Postage stamps and postal history of Yugoslavia

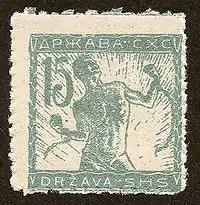
Verigar issue of the State of Slovenes, Croats and Serbs, 1919 issued in Slovenia

Prior to the formation of the Kingdom, each of the constituent territories had their own postal systems and history. Bosnia and Herzegovina and Croatia-Slavonia actually issued stamps for the new regime in November, before it was formally created. In the former case the Austrian-issued pictorial stamps of 1910 were overprinted, some in Latin characters reading "DRZAVA S.H.S. / 1918 1918 / Bosna j Hercegovina" and others in their Cyrillic equivalent. In Croatia-Slavonia, stamps of Hungary overprinted with "HRVATSKA / SHS" went on sale 18 November. In Slovenia, design work began at this time, with the first stamps of the Verigar issue going on sale 3 January 1919.